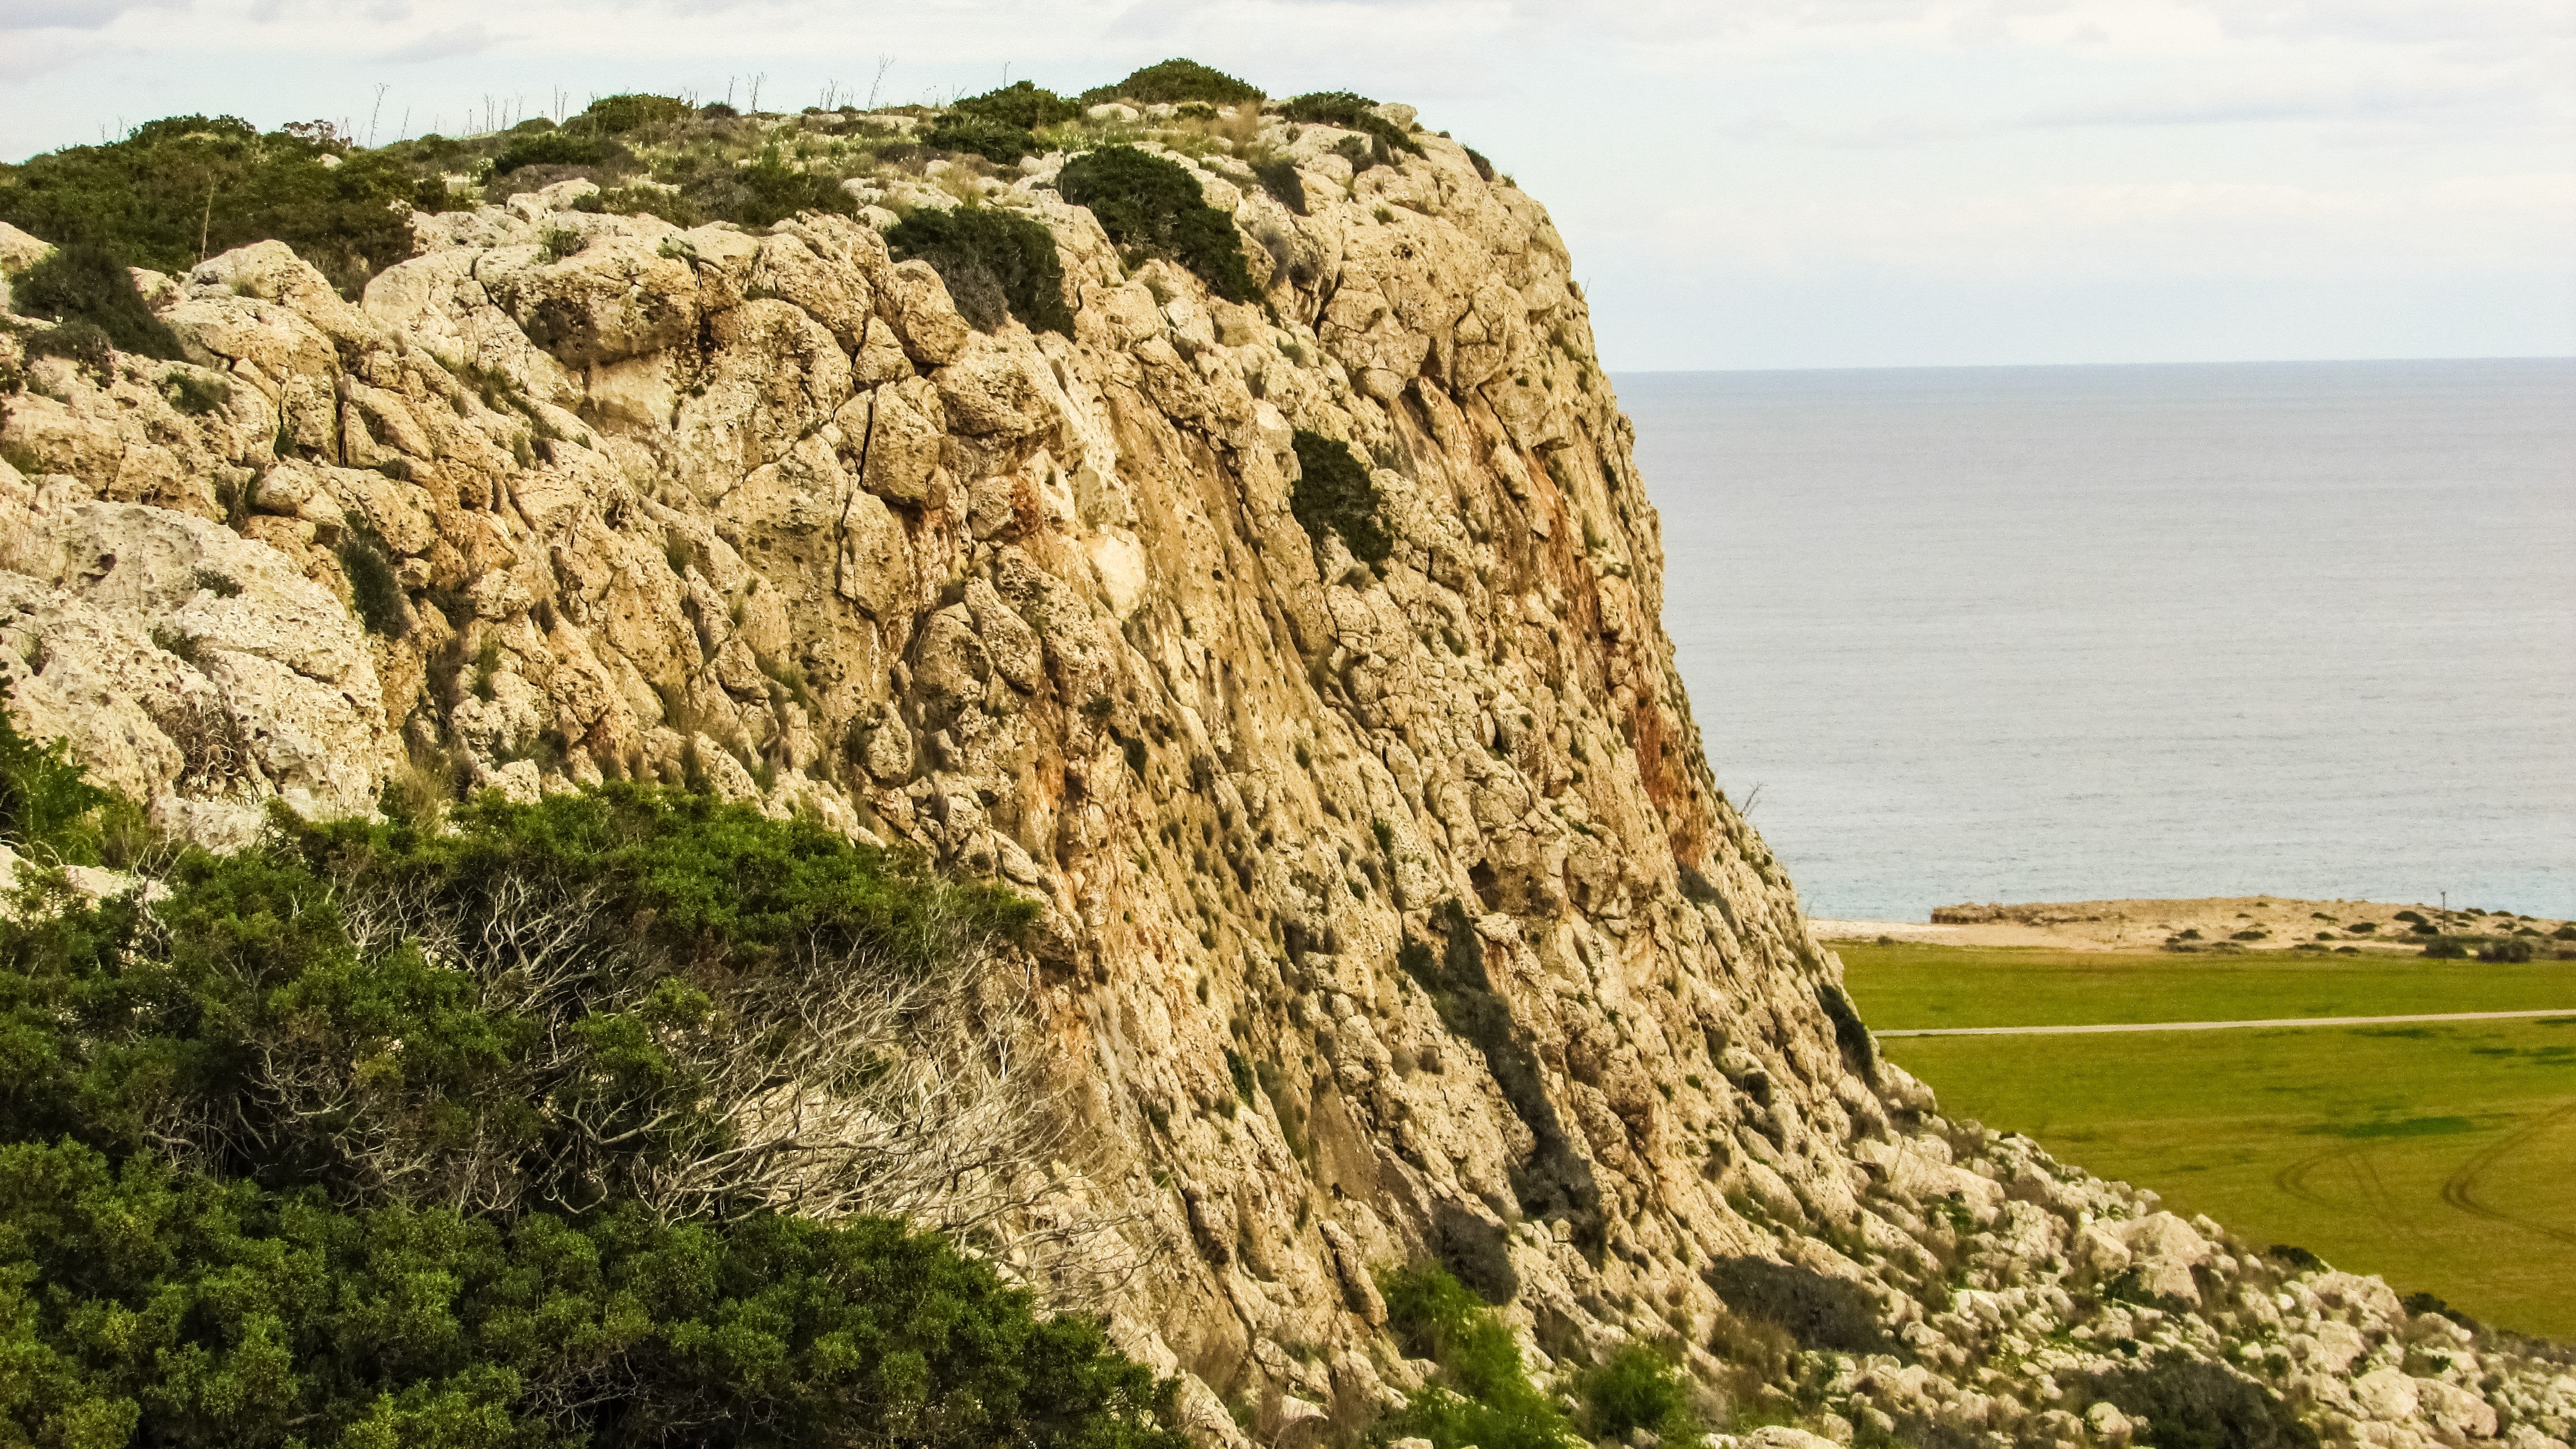
landscape, sea, coast, rock, formation, cliff, tower, stack, terrain, ridge, geology, outcrop, badlands, plateau, cavo greko, cyprus, cape, bedrock